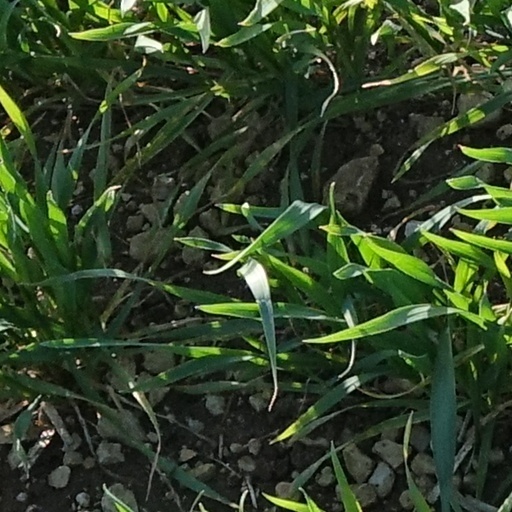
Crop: wheat